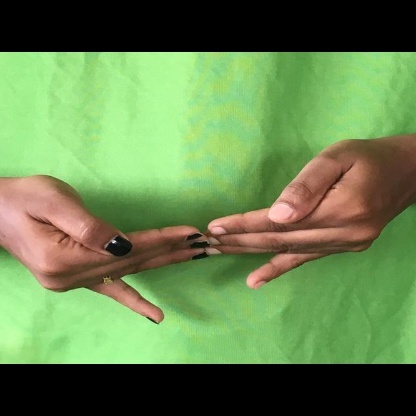
Mudra: Khatva